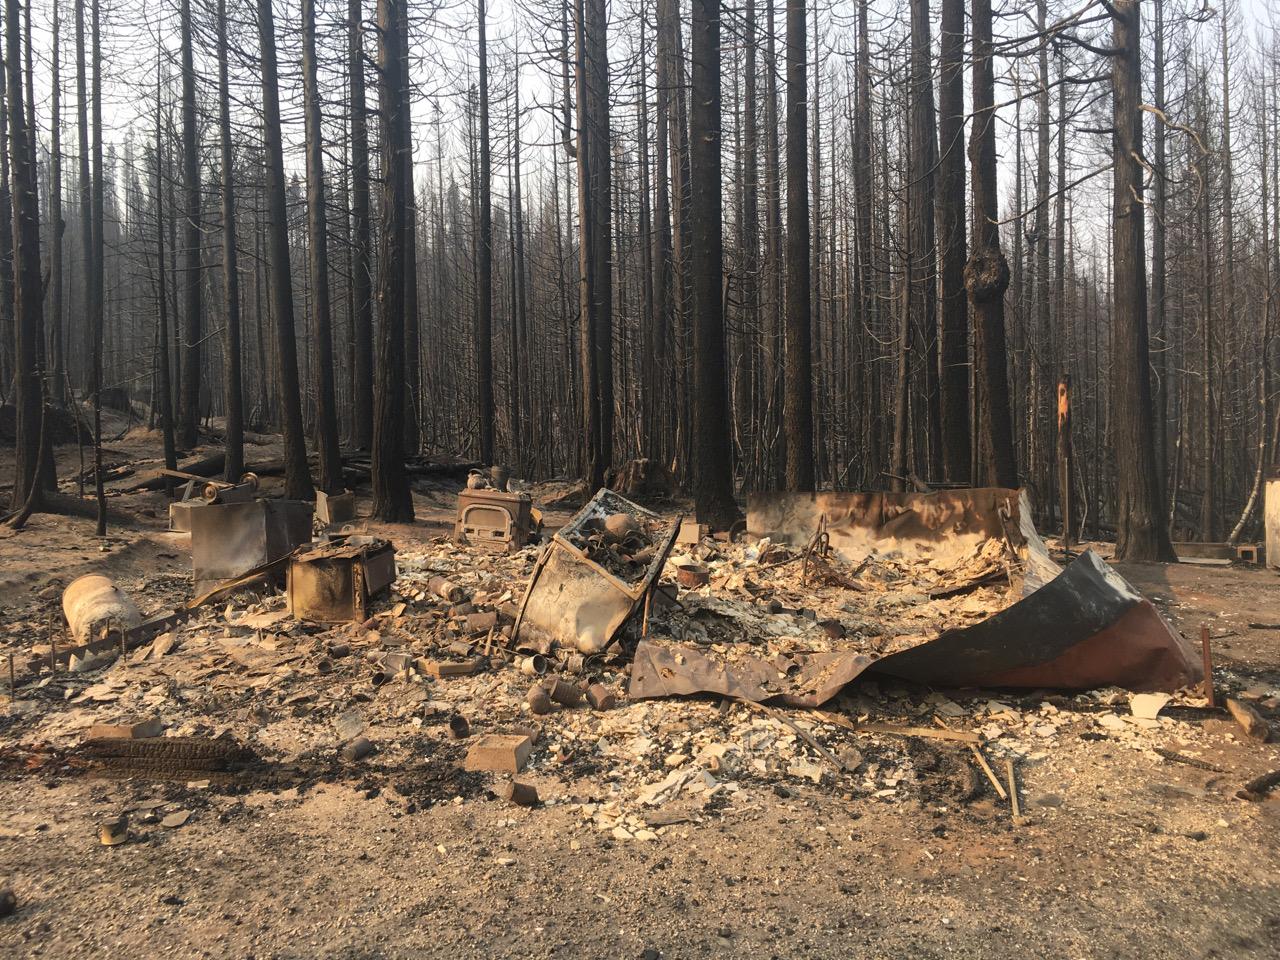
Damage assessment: destroyed